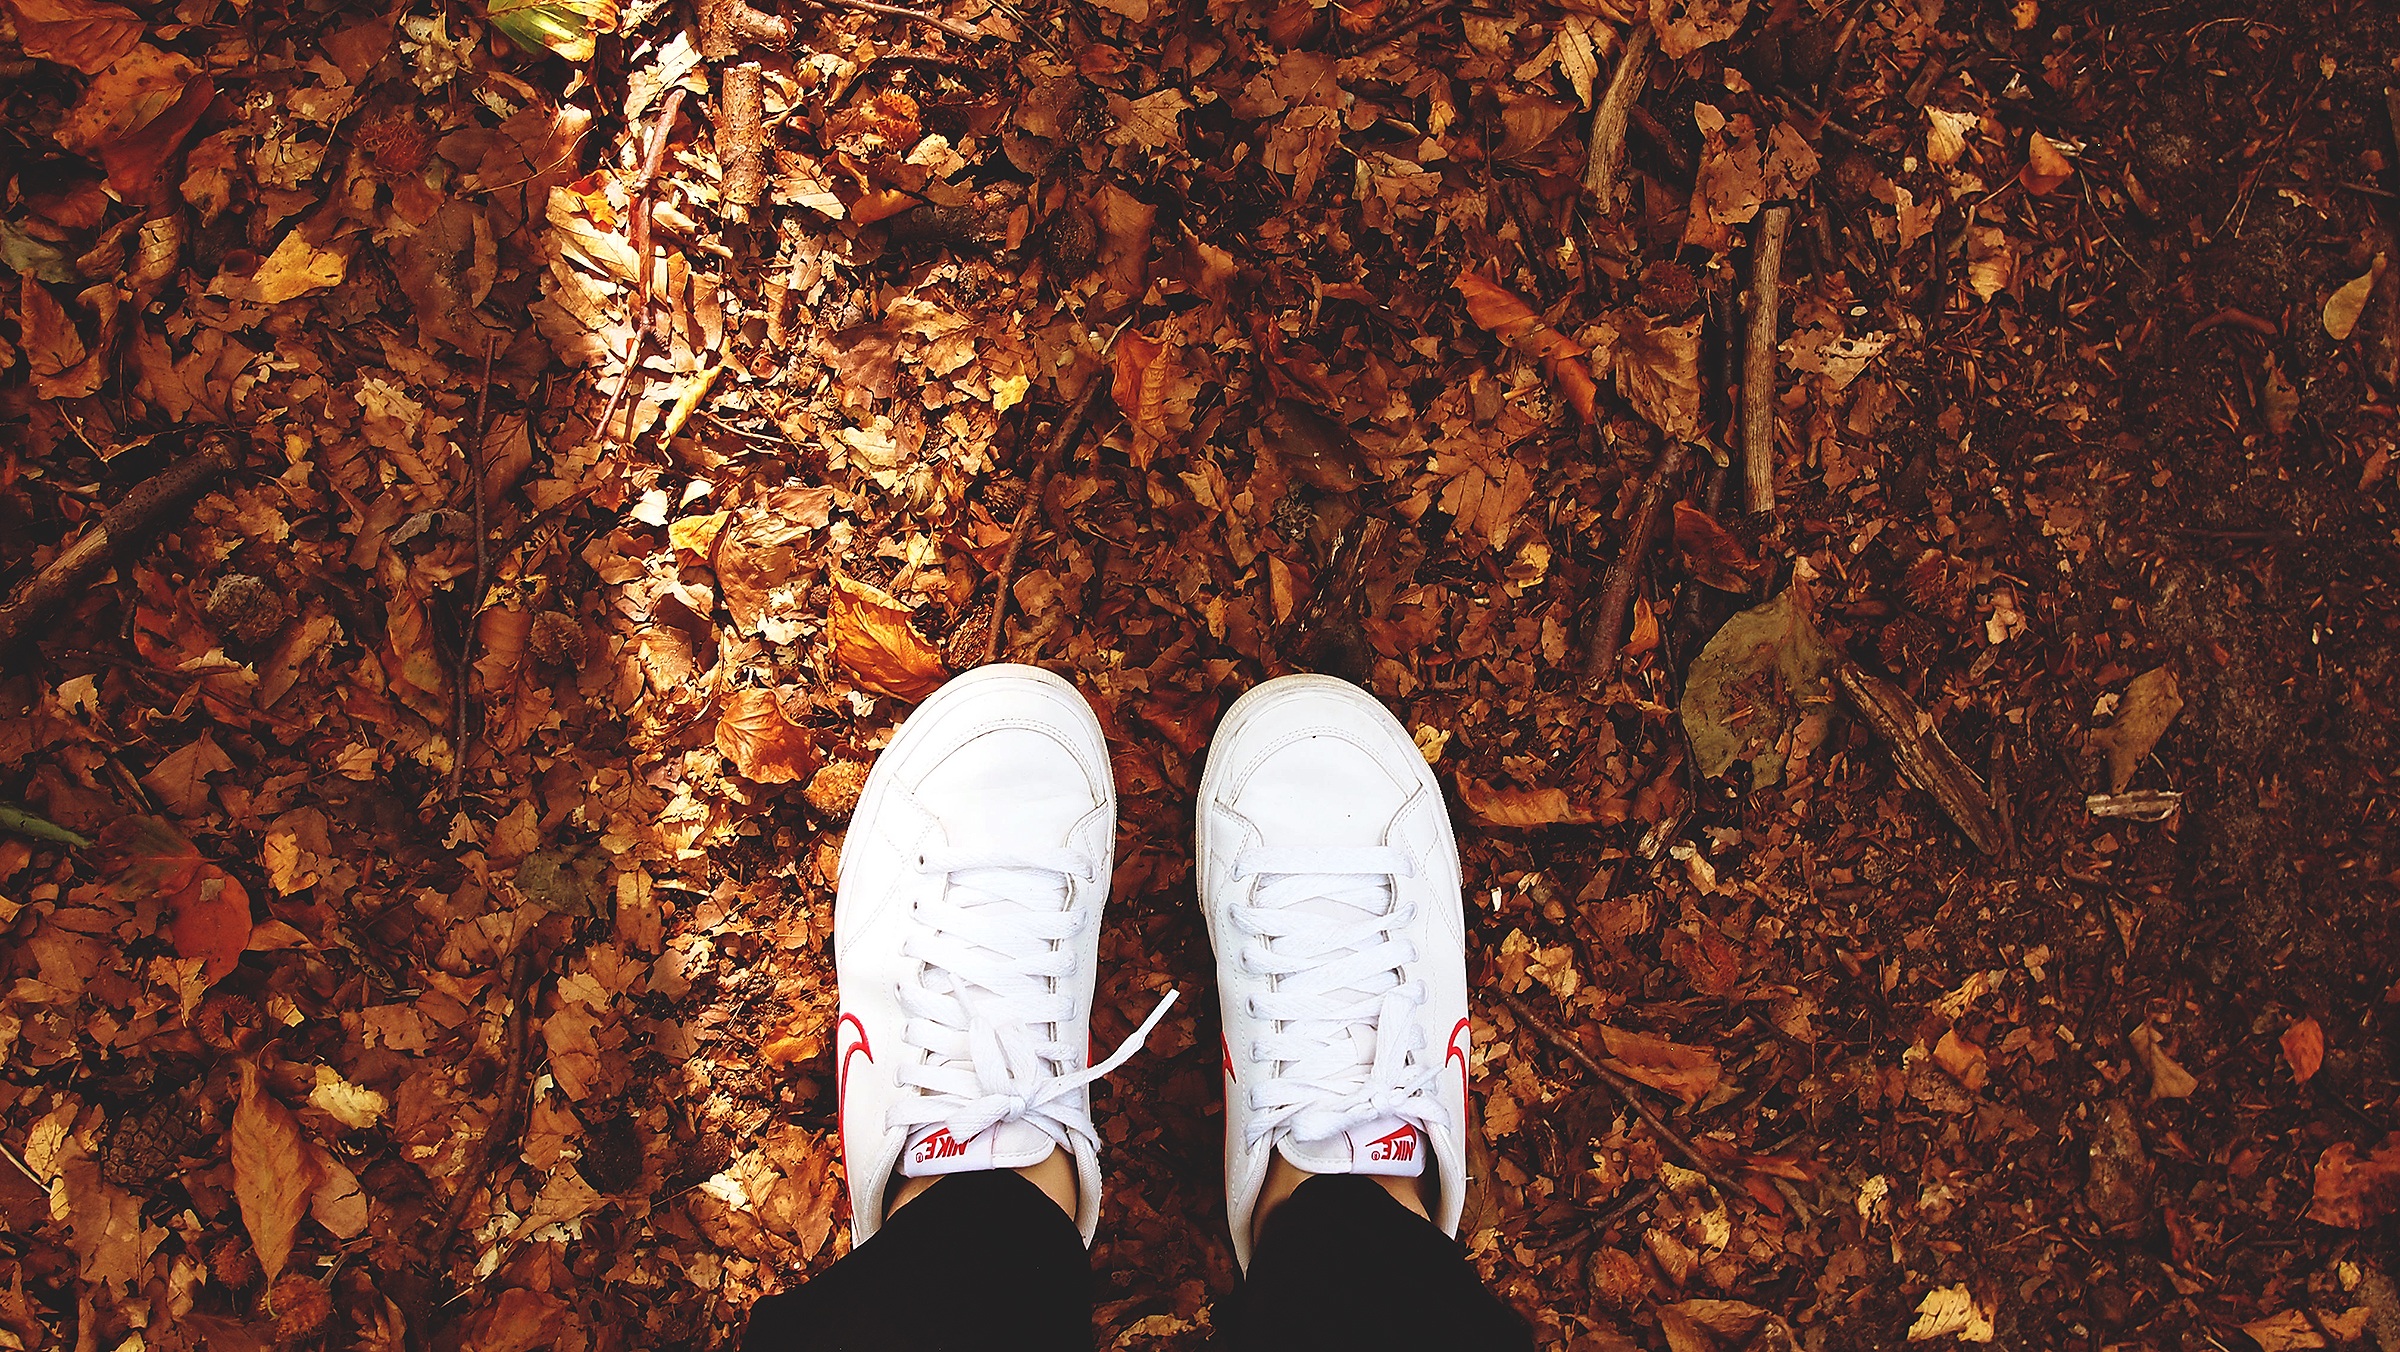
tree, white, sport, leaf, fall, feet, kid, cute, young, autumn, nike, training, fashion, season, leaves, shoes, sneakers, footwear, casual, trainers, trendy